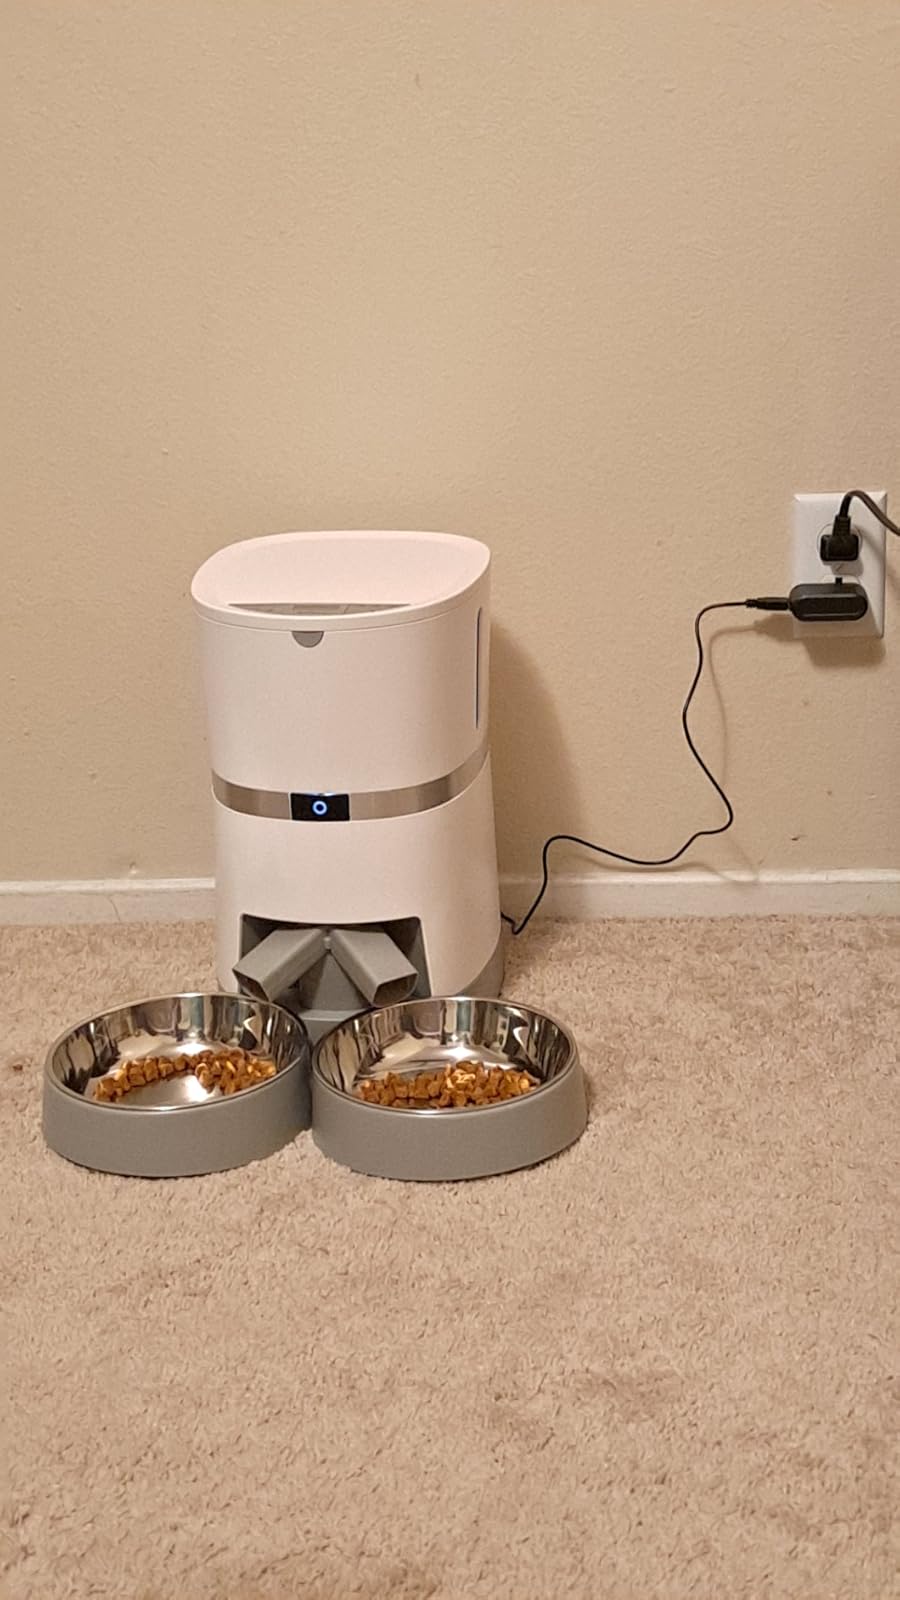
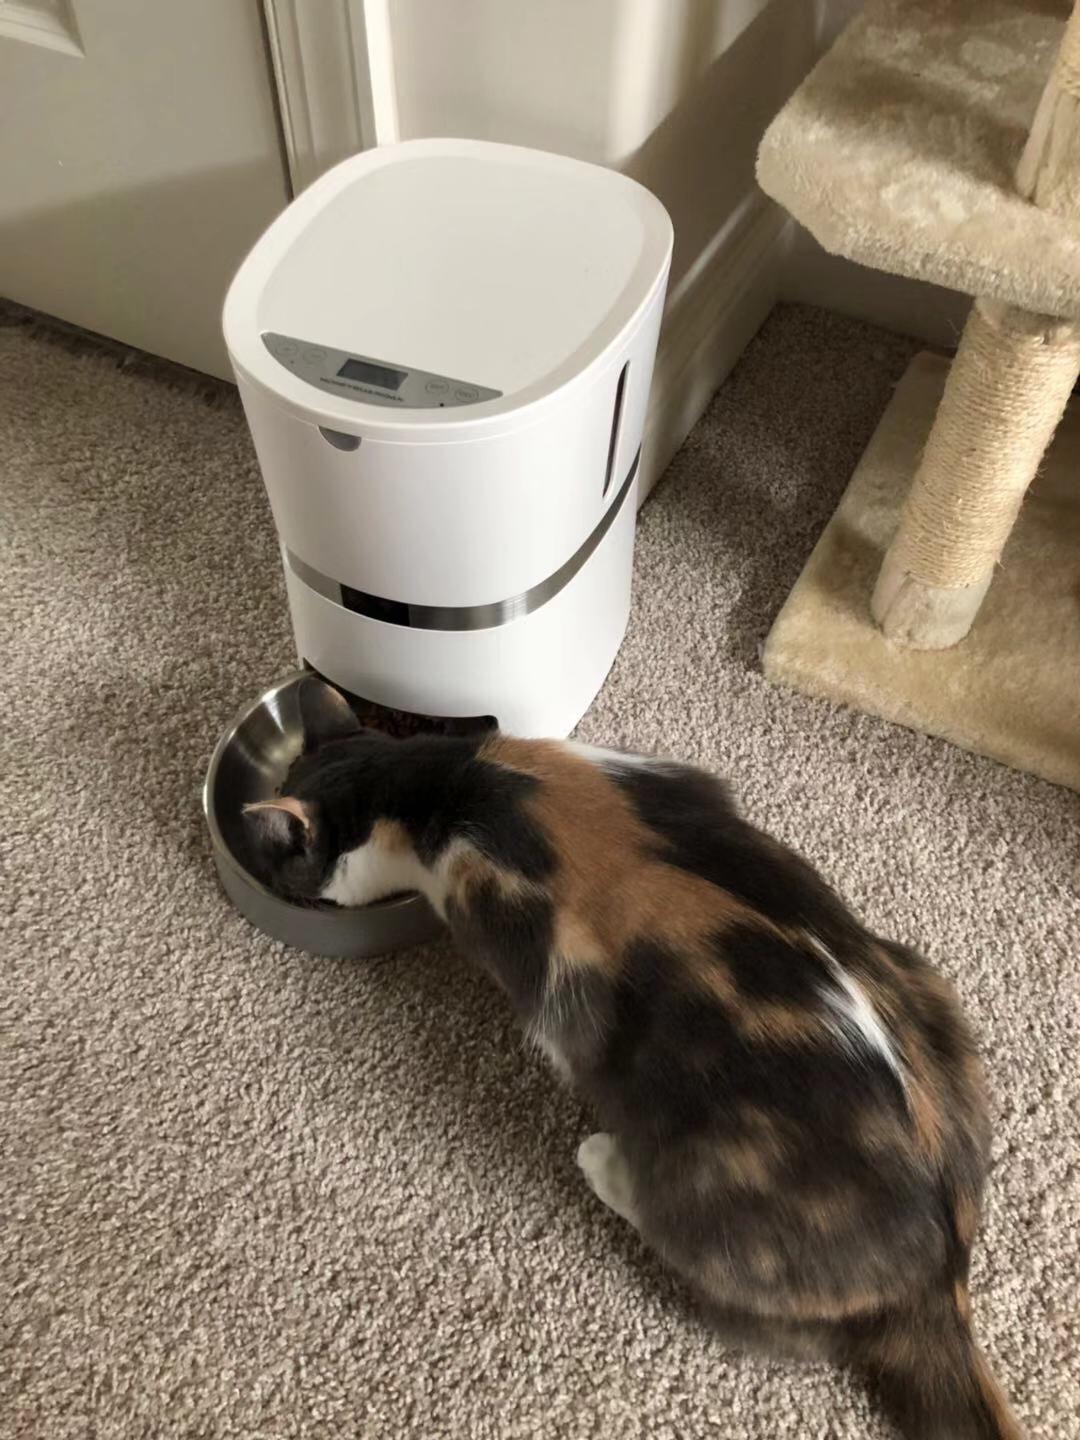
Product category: items_feeder
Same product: no